Jorah Mormont

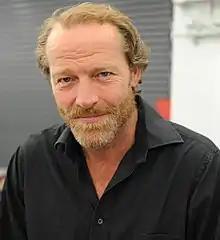
Iain Glen plays the role of Jorah Mormont in the television series.

Jorah Mormont is portrayed by Scottish actor Iain Glen in the television adaption of the series of books.